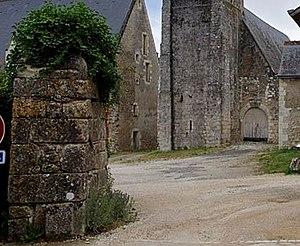
Pilier gauche du portail d'accès au prieuré du Louroux
Le prieuré du Louroux, également connu sous le nom de château du Louroux, est situé sur la commune du Louroux dans le département français d'Indre-et-Loire en région Centre-Val de Loire. Il est fondé au cours du XIᵉ siècle par l'abbaye de Marmoutier. Ce monastère bénédictin fait alors partie des neuf prieurés possédés par l'abbatiat tourangeau et implantés dans le diocèse de Tours.